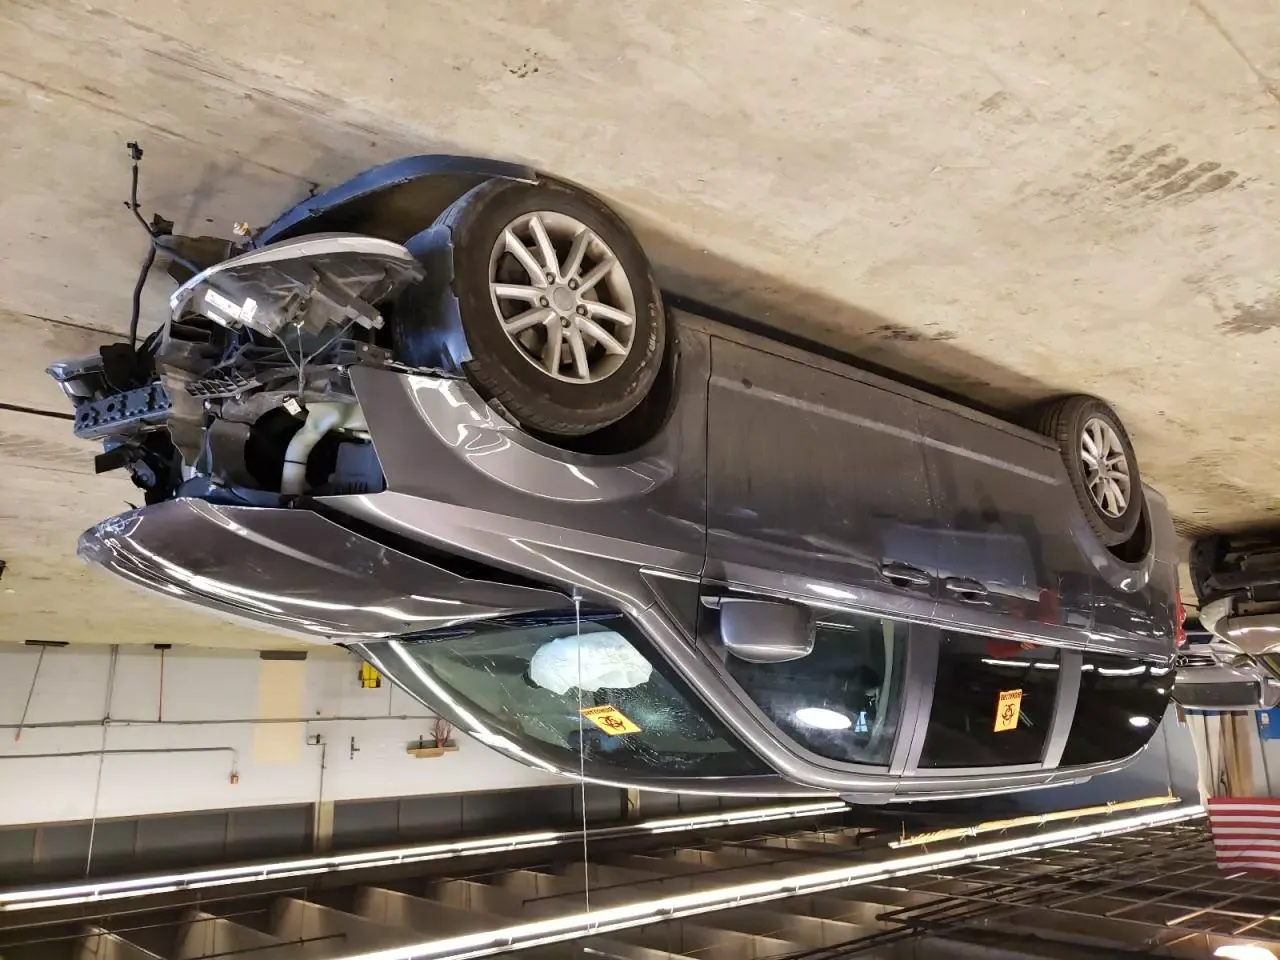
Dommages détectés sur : plaque d'immatriculation avant, pare-choc avant, feu avant droit, feu avant gauche, capot, pare-brise avant, aile avant droite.
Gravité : majeur